Sport in Chile

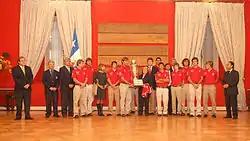
Chile World Champion Polo team, with President Michelle Bachelet and the trophy of the 2008 World Polo Championship.

Chile was the World Polo champion, in 2008, after beating Brazil 11–9 in the final game of the 2008 Polo World Cup in Mexico City. and in 2017 beating the United States 12–11.